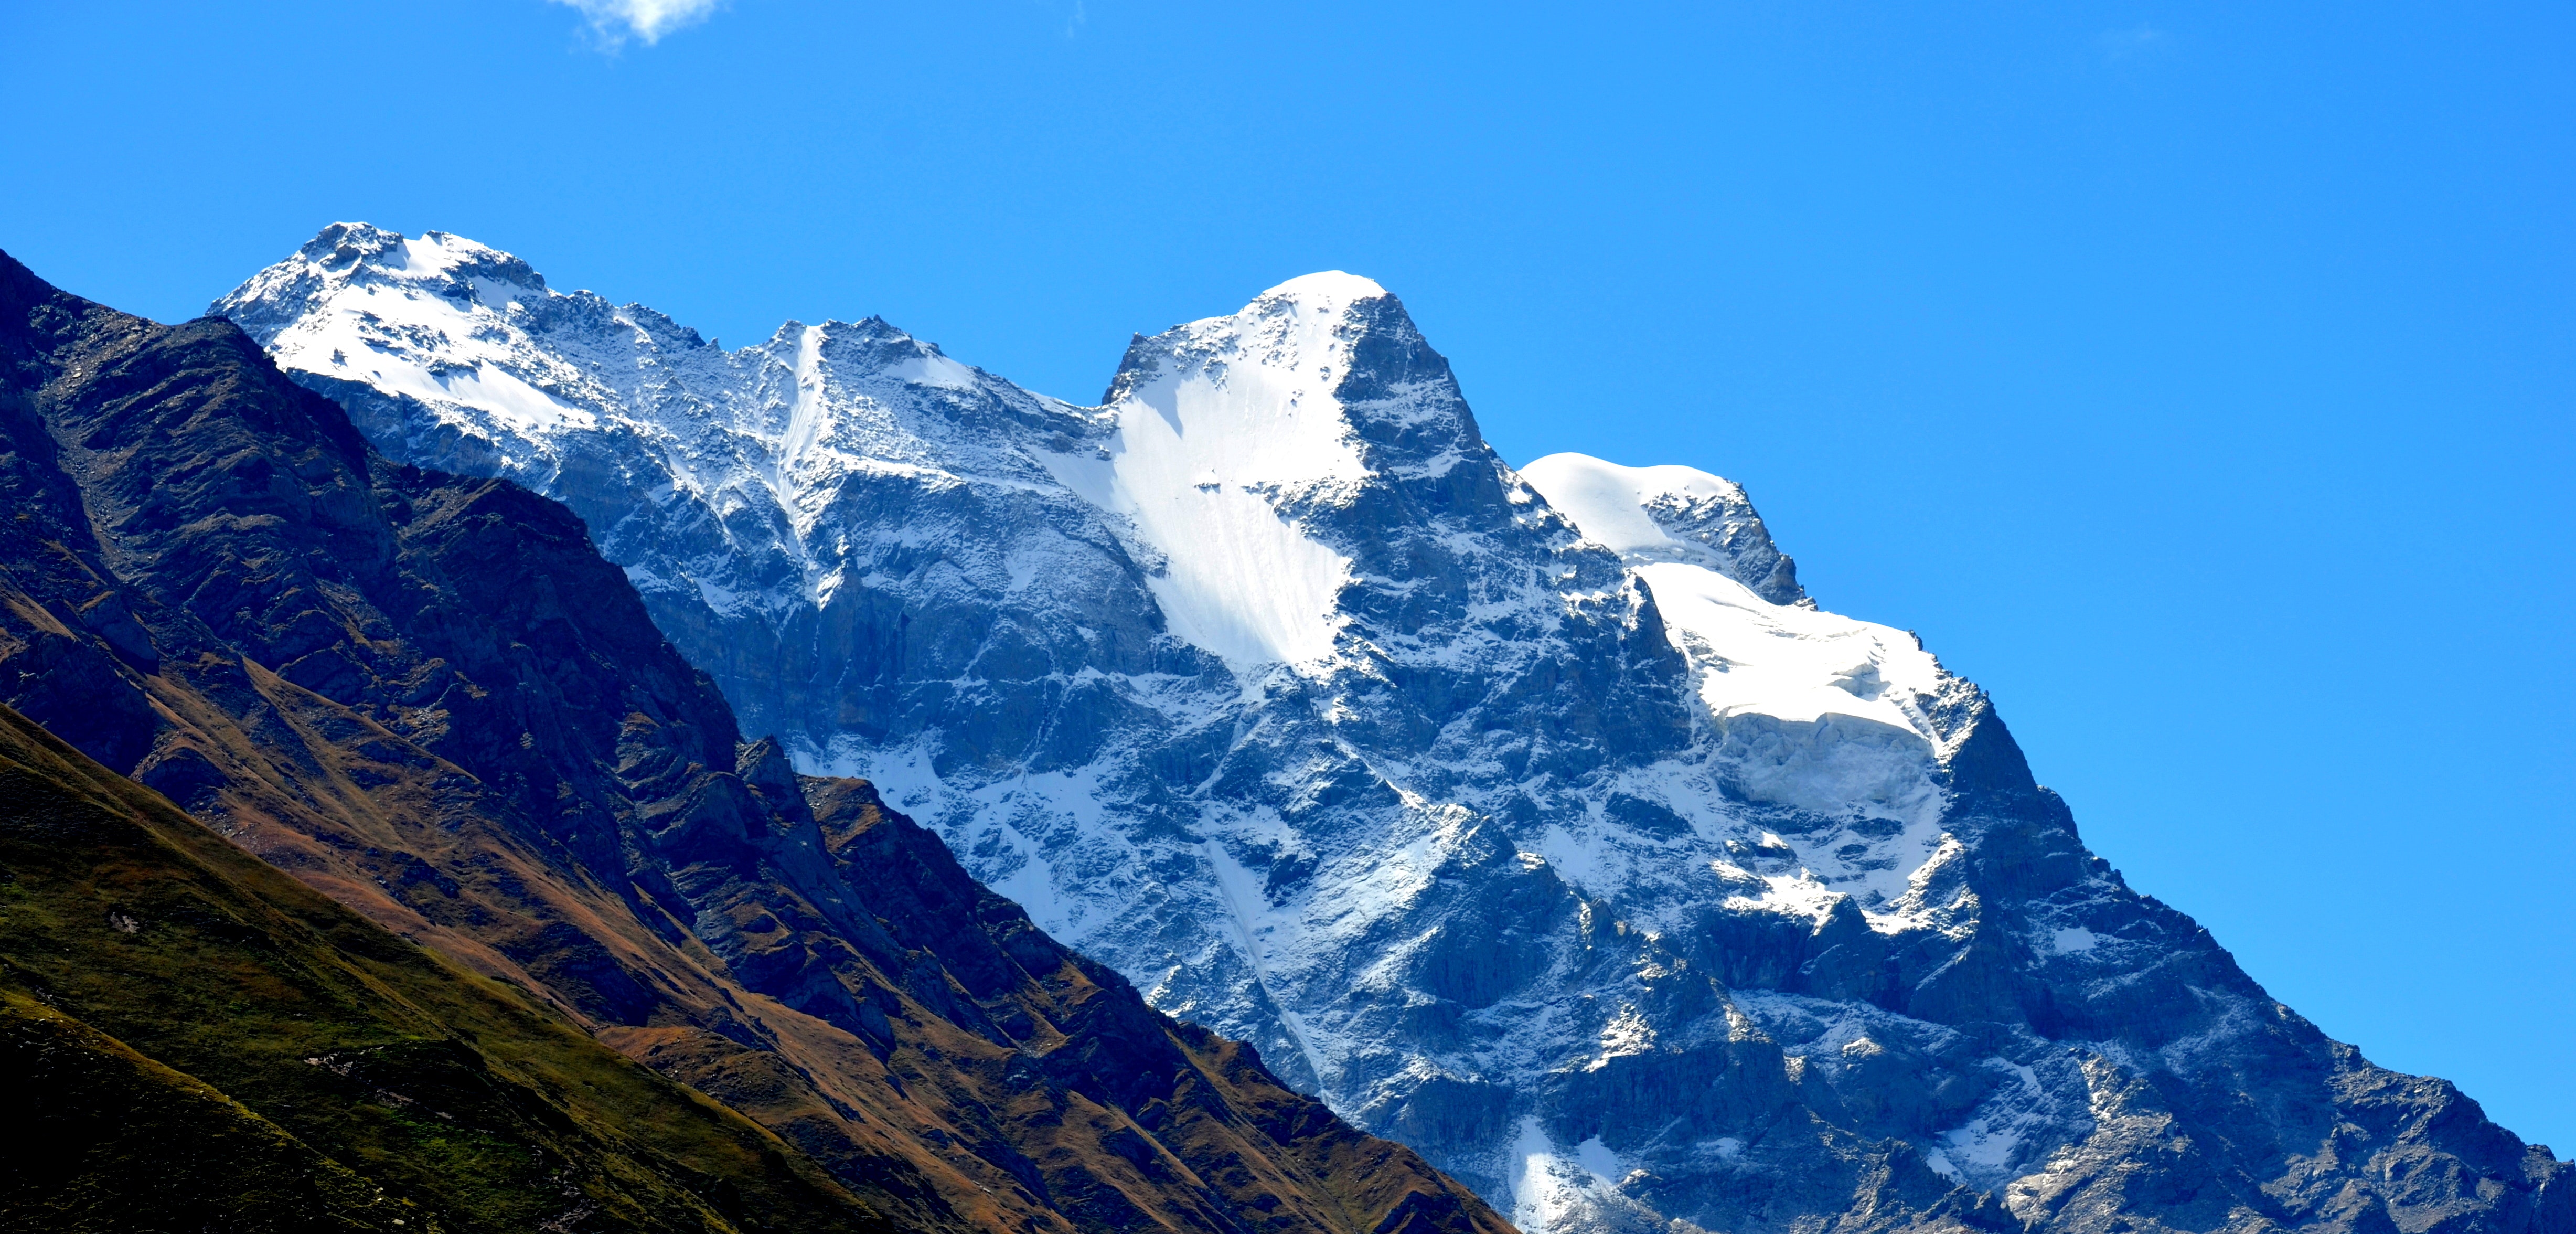
mountainous landforms, mountain, mountain range, natural landscape, ridge, sky, alps, massif, wilderness, hill station, summit, mount scenery, highland, fell, hill, ar te, rock, glacial landform, landscape, cloud, geology, national park, valley, world, terrain, snow